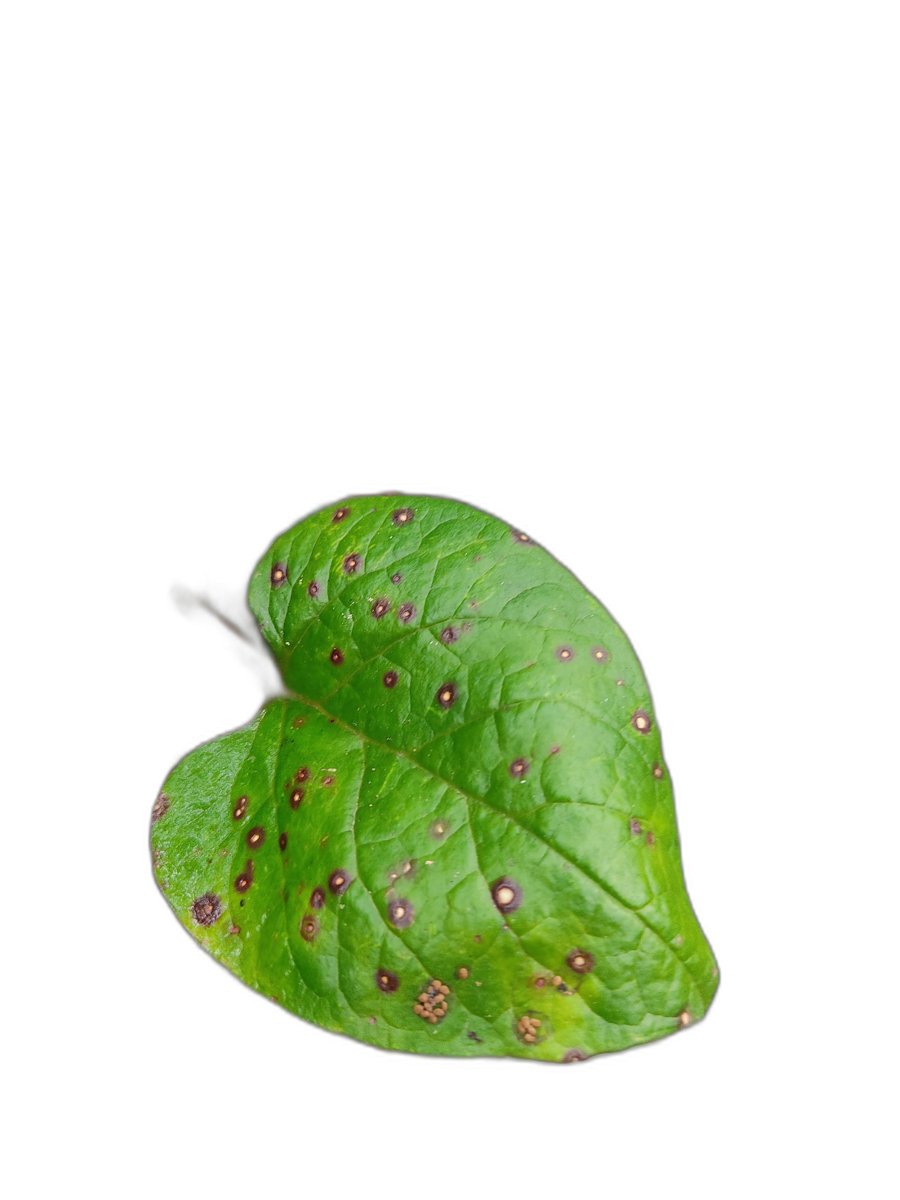
Label: Bacterial-Spot